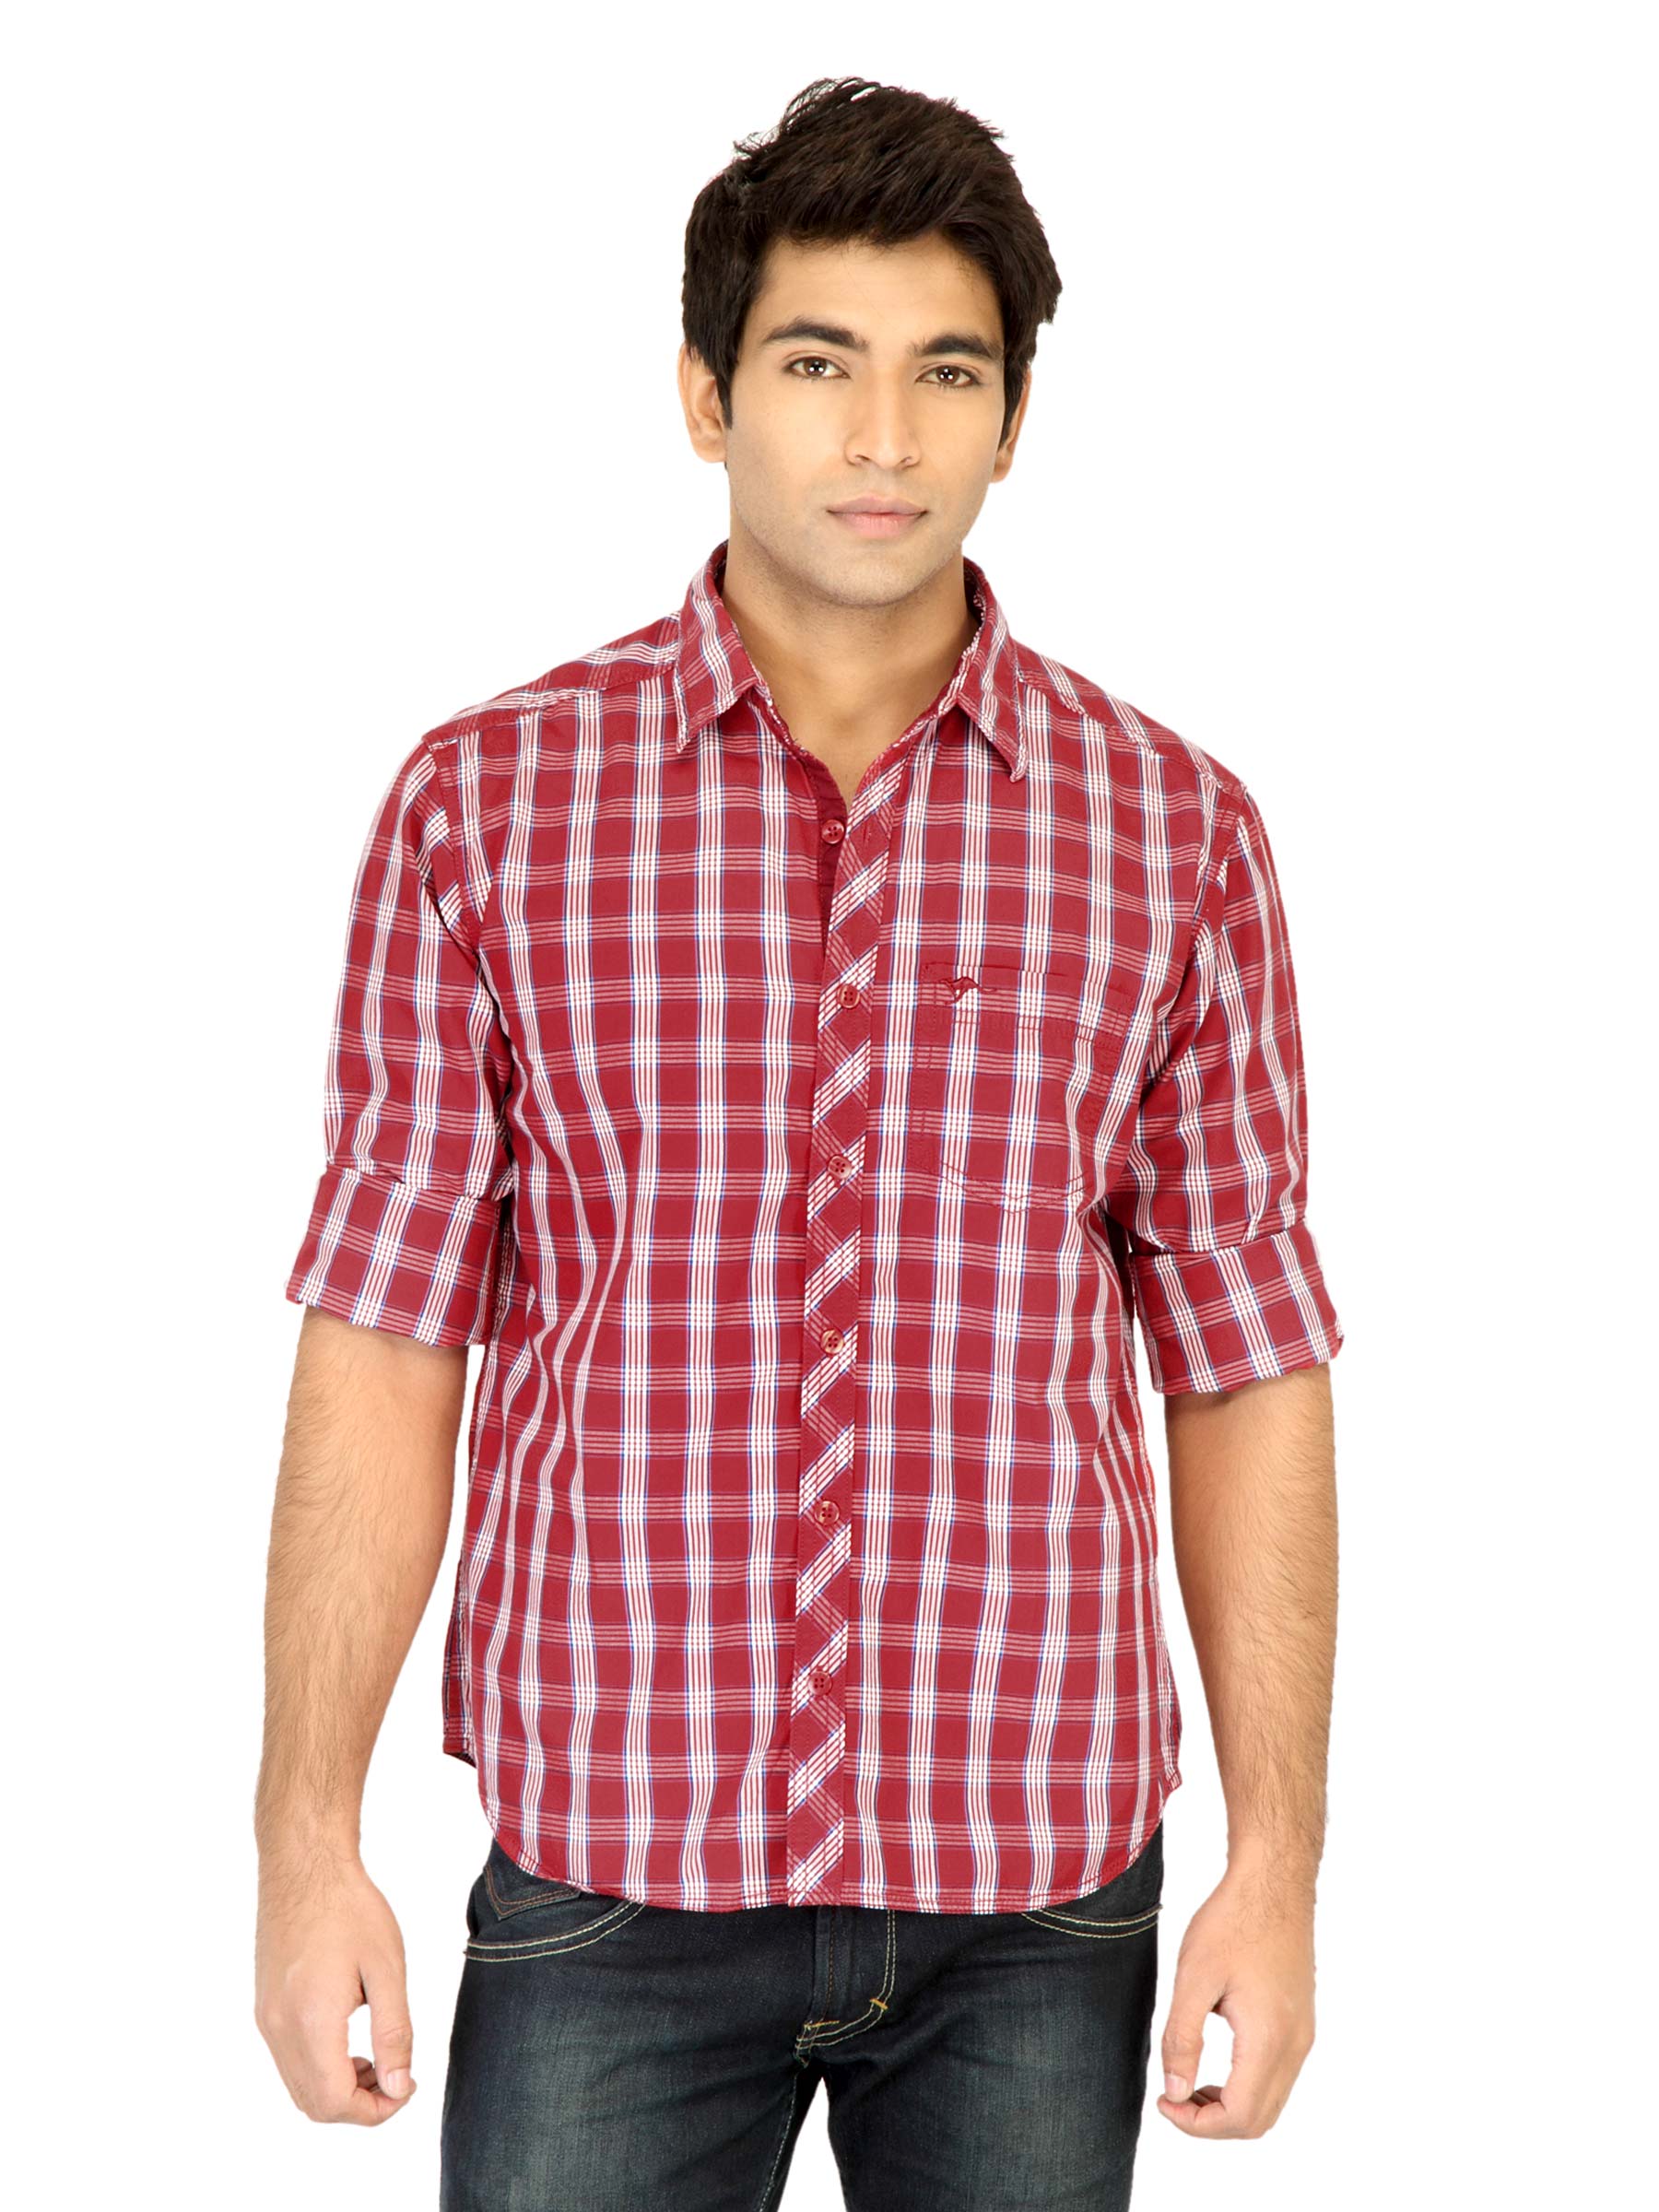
Highlander Men Check Red Shirt
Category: Apparel / Topwear / Shirts
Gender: Men
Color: Red
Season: Fall 2011
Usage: Casual